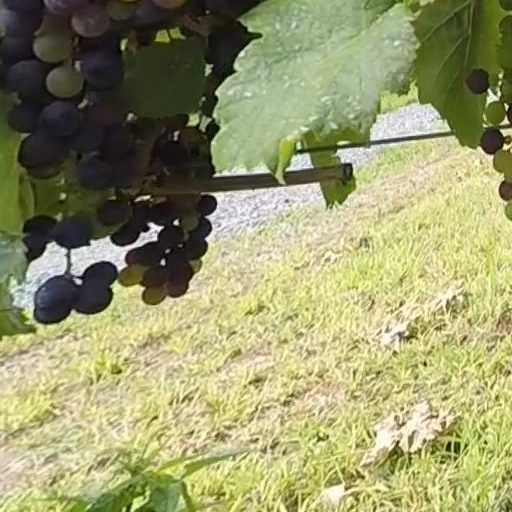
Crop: grape